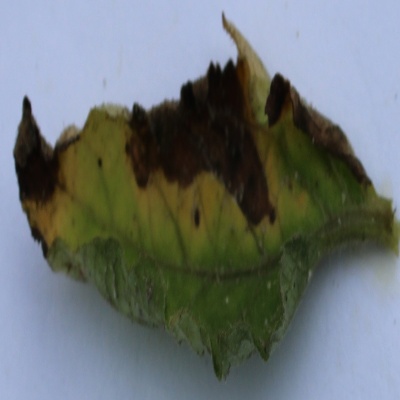
Crop: Tomato
Condition: verticulium wilt